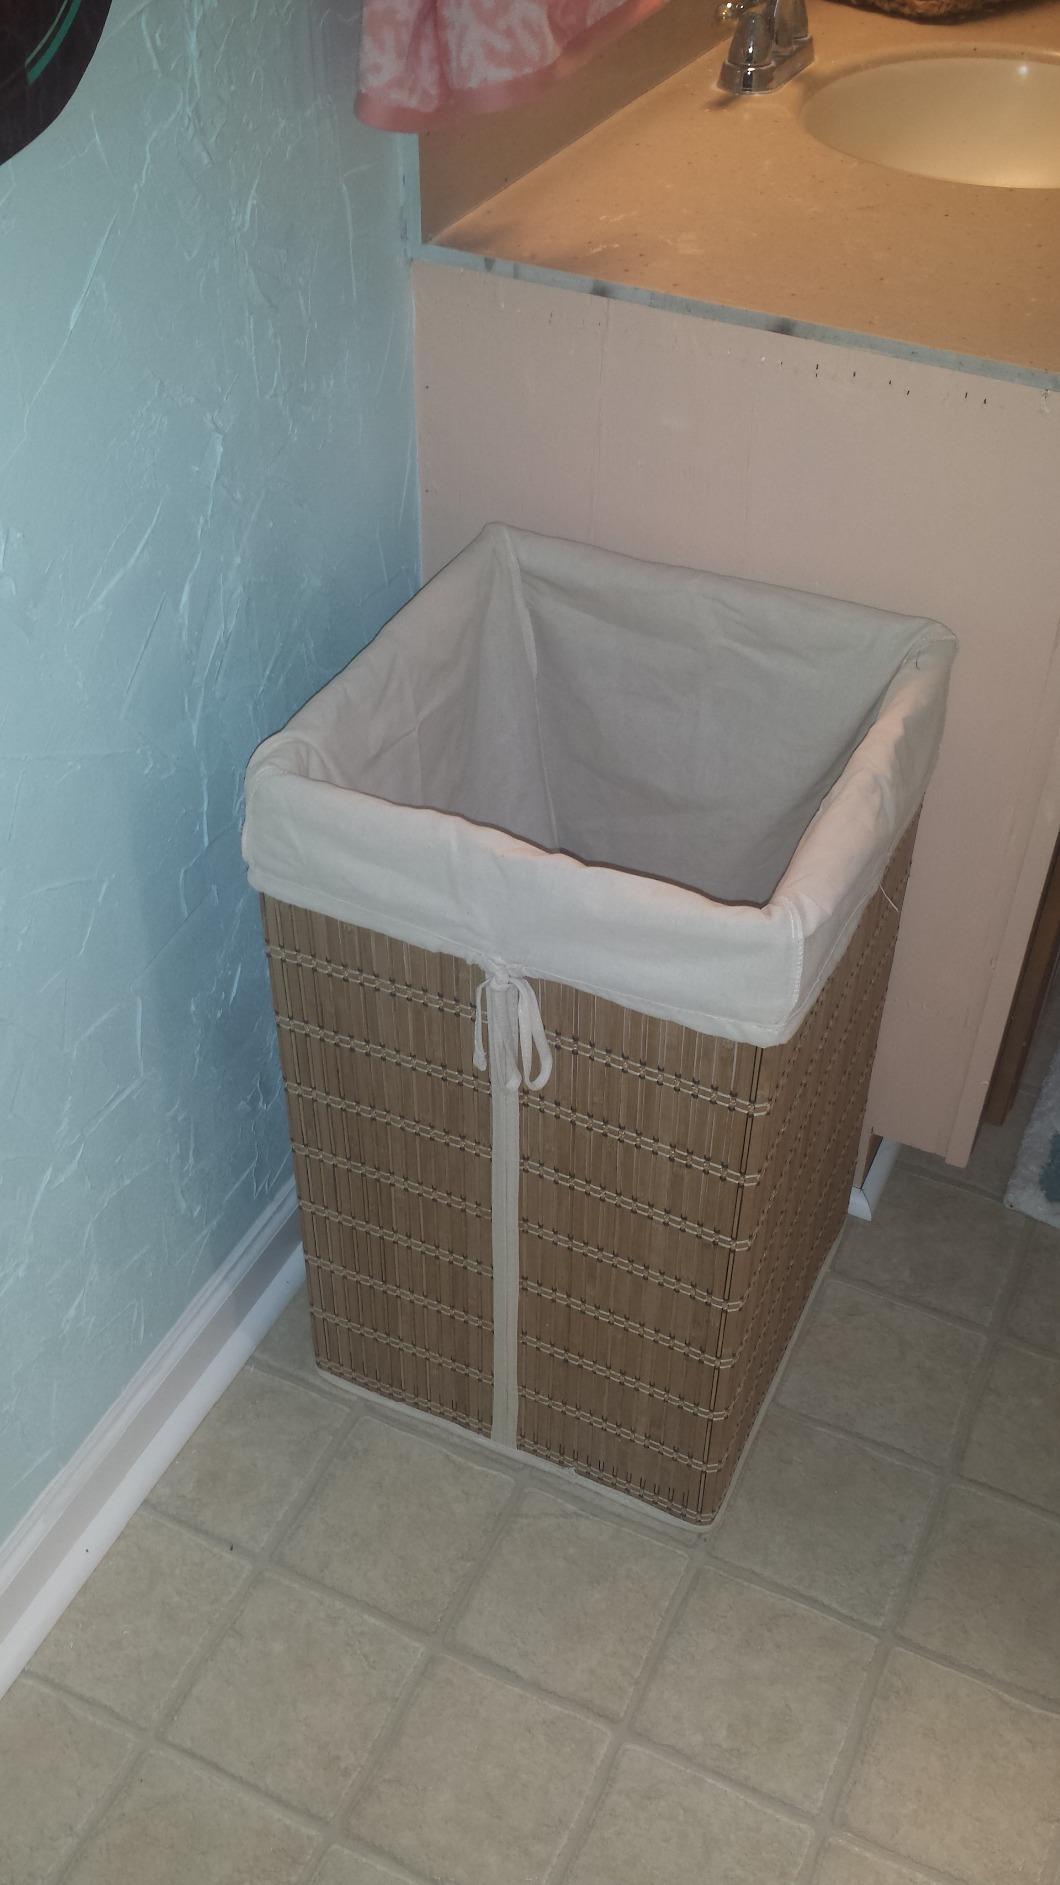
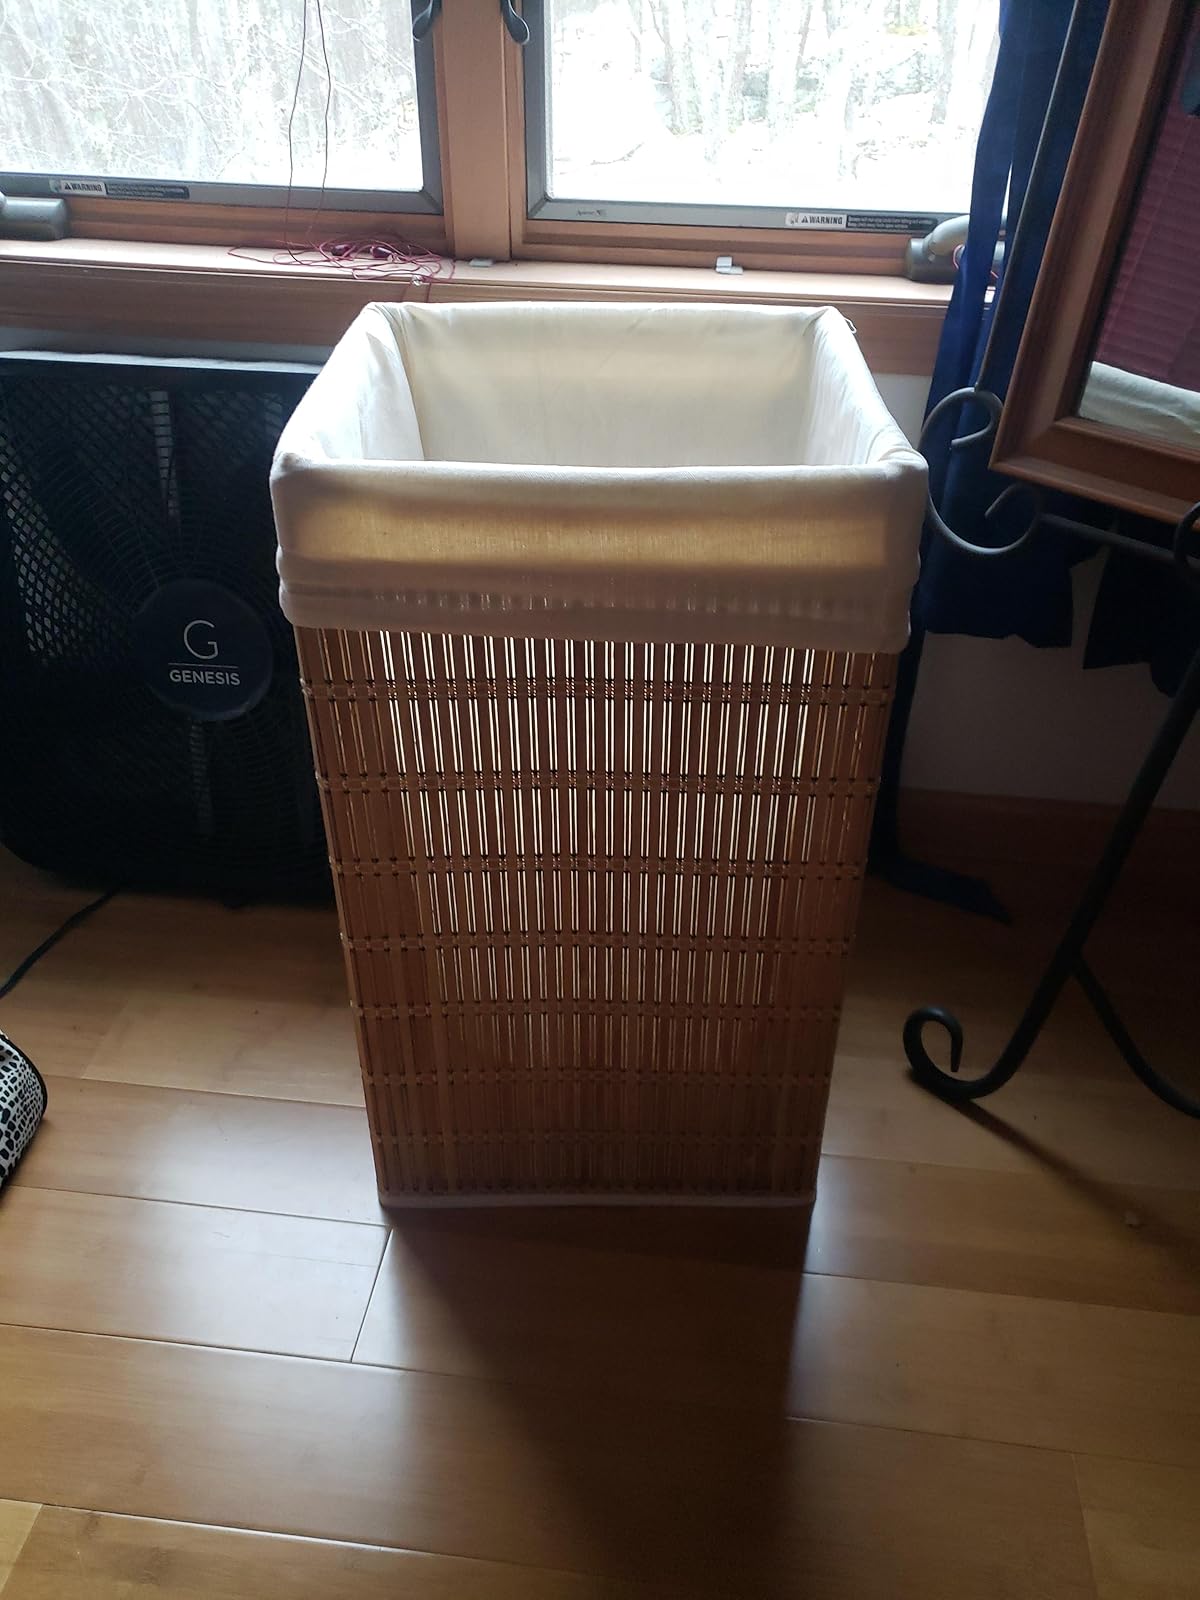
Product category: items_hamper
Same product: yes